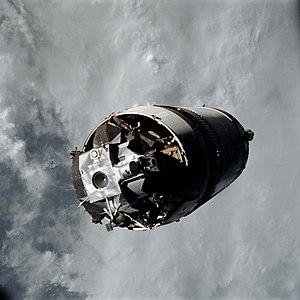
David Scott, né le 6 juin 1932 à San Antonio au Texas, est un militaire, pilote d'essai, astronaute et homme d'affaires américain. Il est le septième des douze hommes ayant foulé le sol lunaire à ce jour.